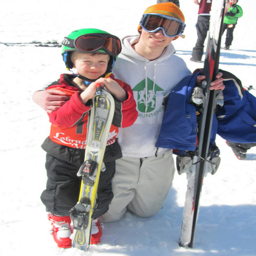
some skiers and two males are posing for a picture
A person and a child are posing while holding snow gear.
A man with a young boy holding skis and with ski goggles on.
A small child and an adult posing with skis on the snow.
A child and man hold skis together on snow.